American Basketball Association (2000–present)

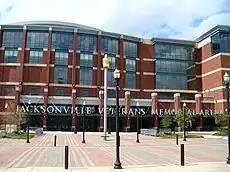
Jacksonville Veterans Memorial Arena, which hosted the largest crowd in ABA history on January 16, 2016.

At the start of the 2008–09 season, over 200 teams had folded since the league's inception.